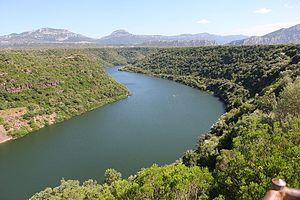
Le Cedrino est un fleuve qui coule dans la province de Nuoro dans la Sardaigne centro orientale.